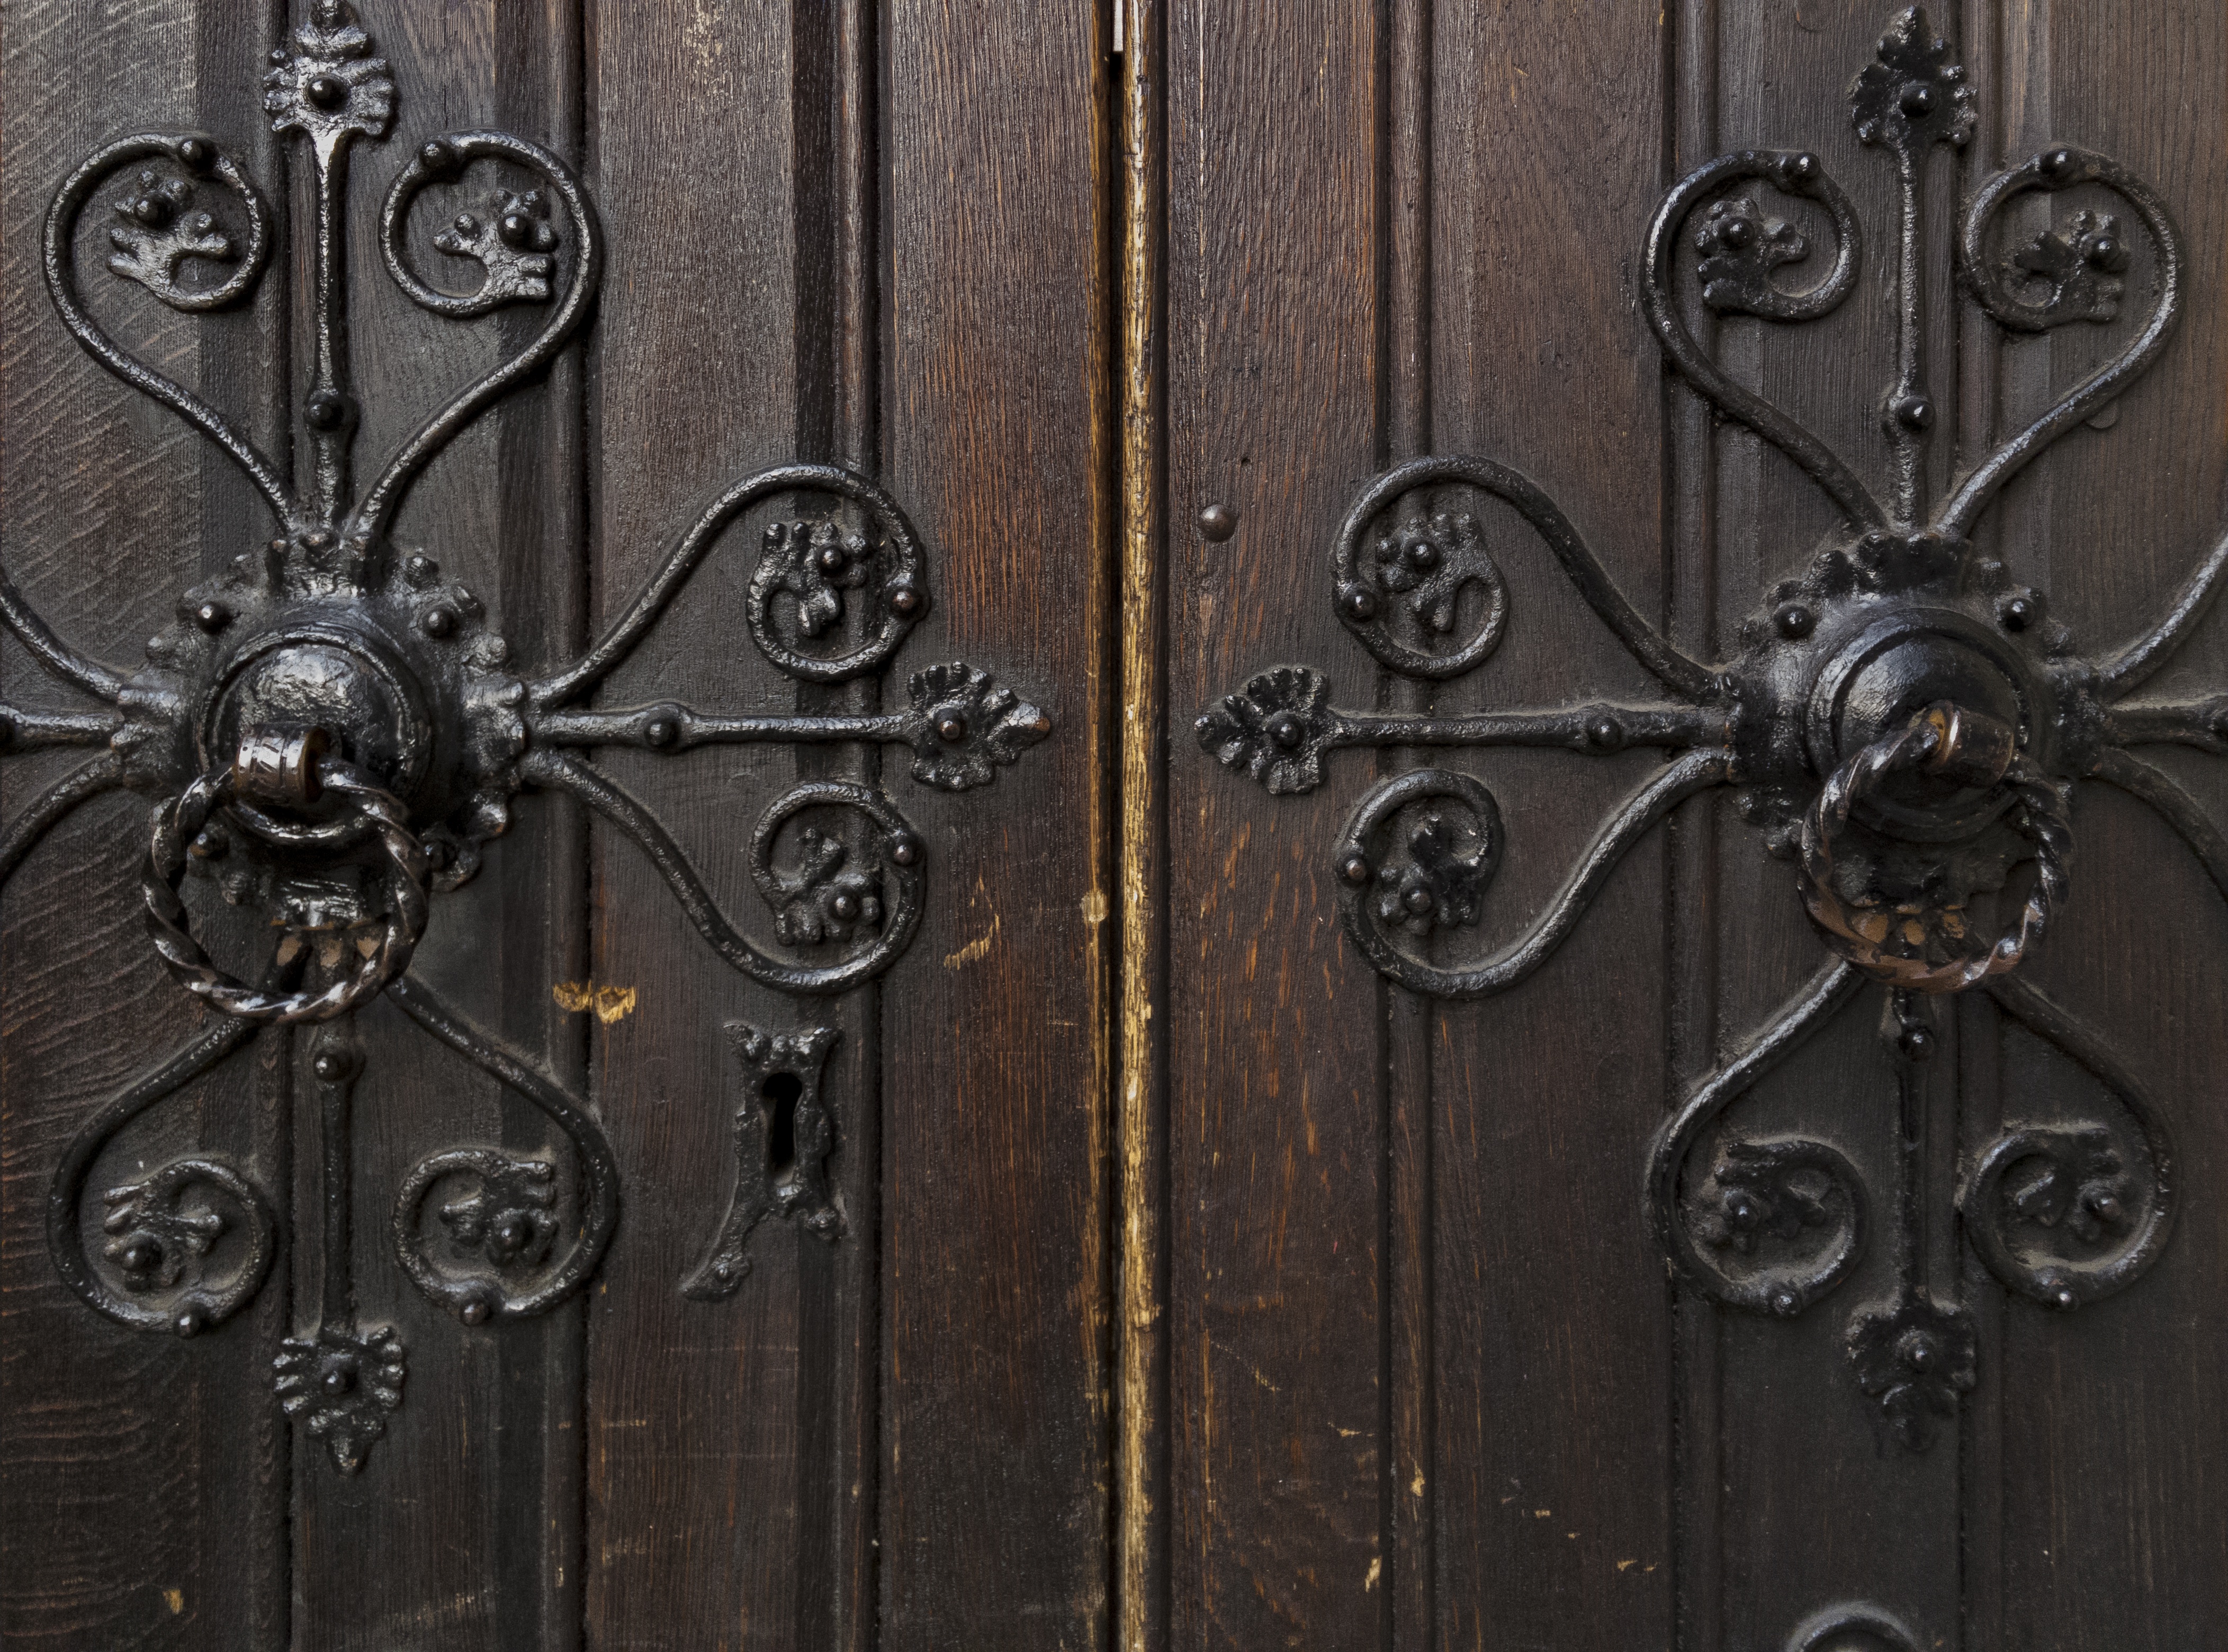
wood, antique, metal, furniture, lighting, door, light fixture, iron, sconce